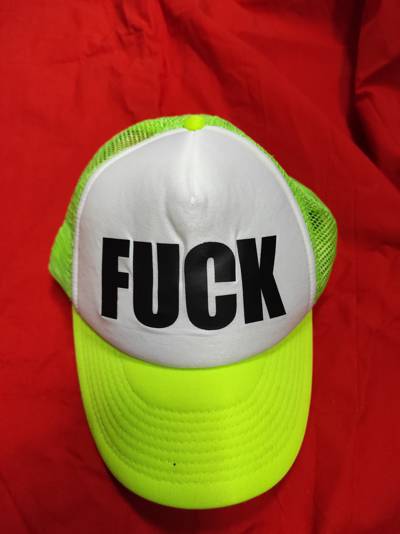
Waste category: clothes